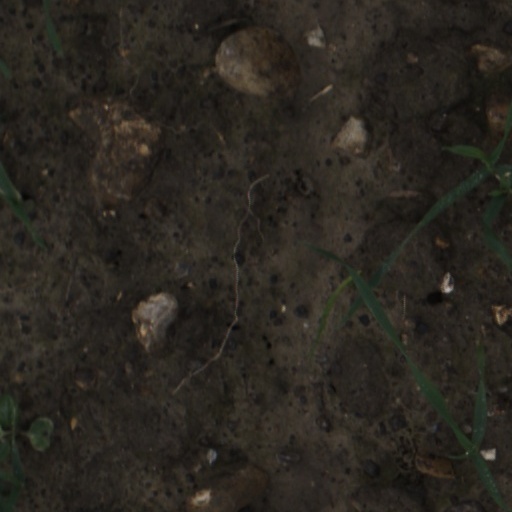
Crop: wheat